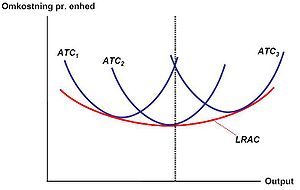
Omkostningsfunktioner og -kurver / Omkostningsfunktionerne på lang sigt
I økonomi beskriver totalomkostningerne den totale omkostning ved produktion og udgøres af faste omkostninger, samt variable omkostninger. En totalomkostningskurve hænger uløseligt sammen med en produktionsfunktion og mens denne flader mere og mere ud bliver totalomkostningskurven mere og mere stejl. Dette skyldes, at der er vendt rundt på akserne, og de totale omkostninger antages at være proportionale med antallet af arbejdere tillagt de faste omkostninger.